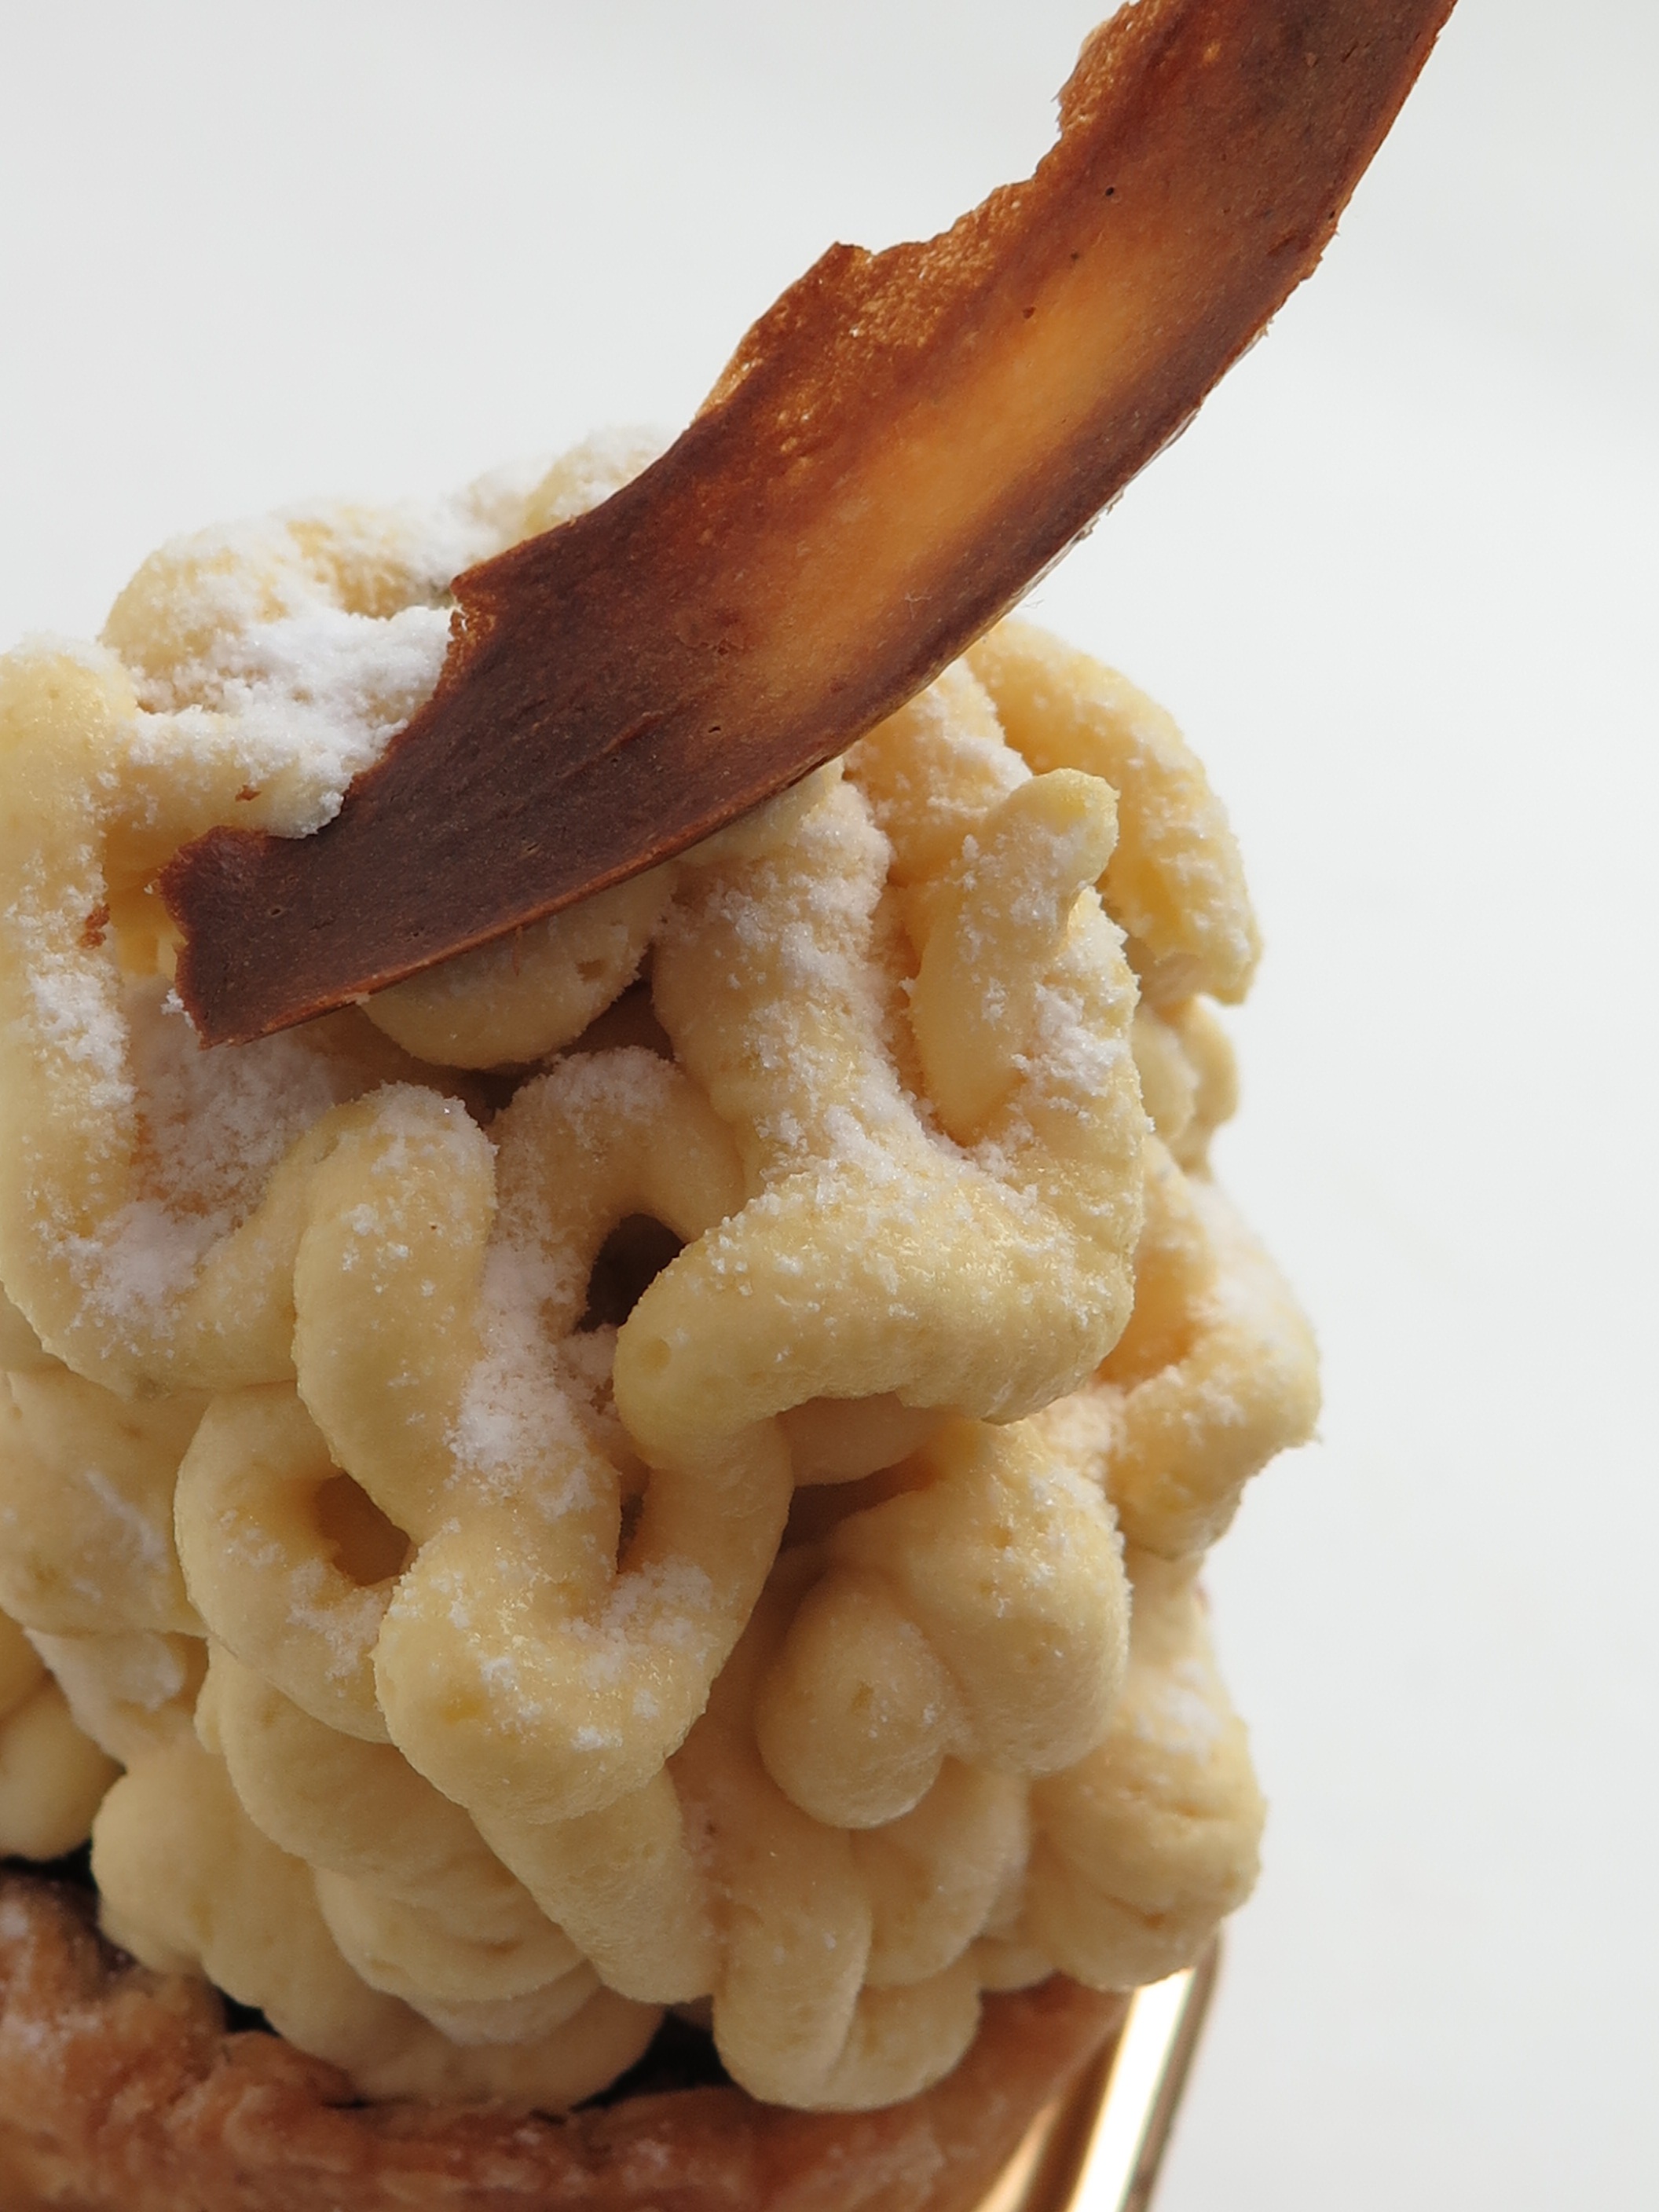
sweet, dish, food, produce, vegetable, autumn, chocolate, dessert, cuisine, delicious, cake, pie, mont blanc, art, sugar, tart, sweetness, flavor, suites, france confectionery, sweet potato, snack food, orange candy ne